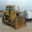
Label: tractor